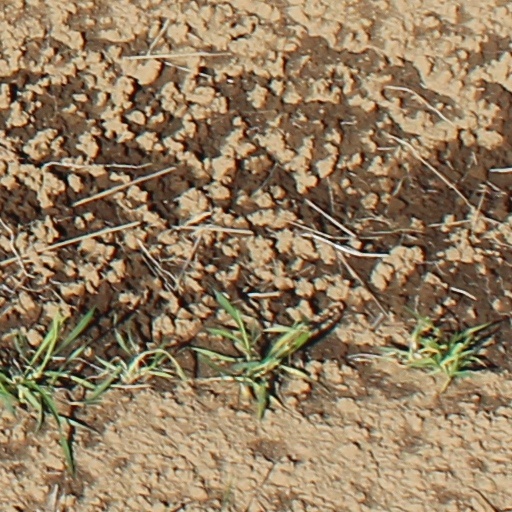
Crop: wheat